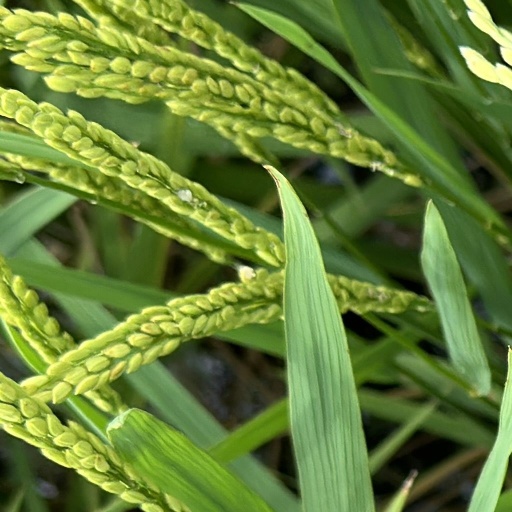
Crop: rice